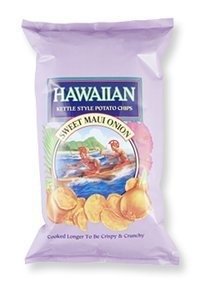
Item Name: Hawaiian Kettle Chips, Sweet Maui Onion, 8 oz (Pack of 3)
Bullet Point: 3 bags of hawaiian chips
Product Description: Hawaiin kettle chips, 8oz
Value: 24.0
Unit: ounce

Price: 2.98